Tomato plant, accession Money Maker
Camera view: bottom (45 deg); turntable rotation: 120 degrees
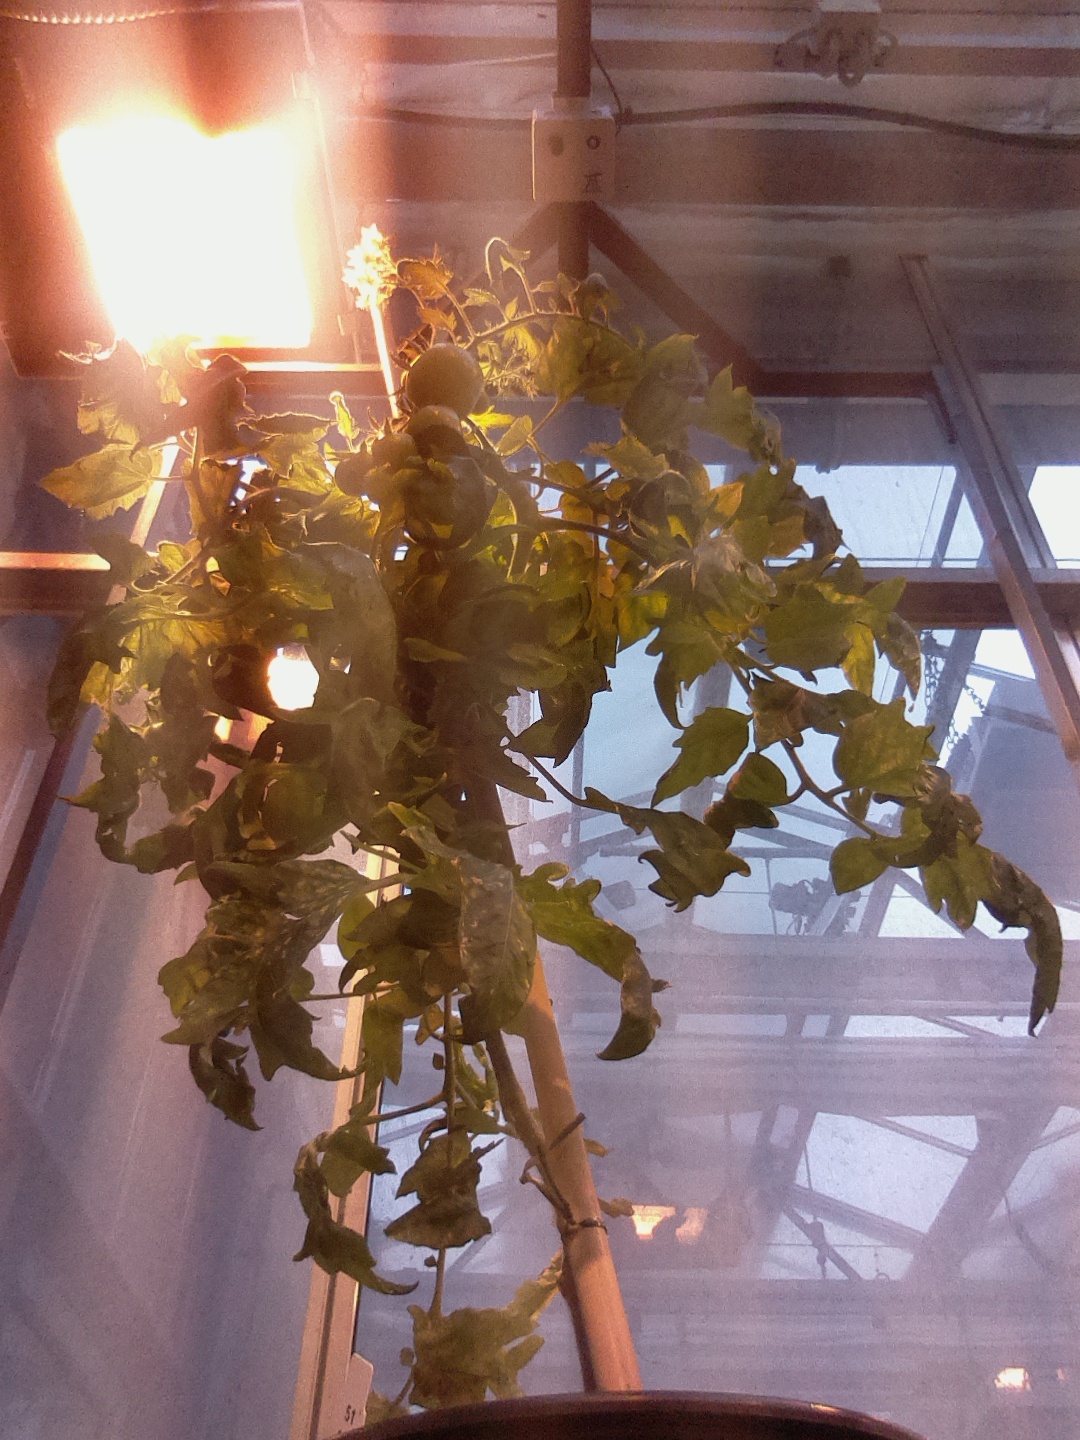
BBCH growth stage 76: 60%-70% of final fruit size